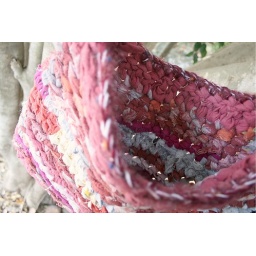
Upcycled crochet hand bag in Purple and bourdeaux with white button